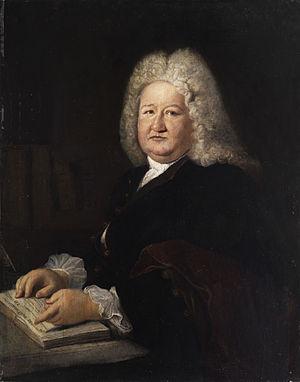
Mathurin Veyssière de La Croze, né le 4 décembre 1661 à Nantes et mort le 21 mai 1739 à Berlin, est un érudit orientaliste et bibliothécaire prussien de naissance française. Huguenot, il a travaillé à la cour de Berlin et laissé en manuscrit quatre dictionnaires des langues copte, arménienne, slave et syriaque.